Odo Bujwid

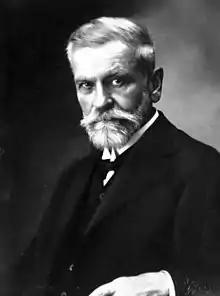

Odo Feliks Kazimierz Bujwid (30 November 1857 in Vilnius – 26 December 1942 in Kraków) (sometimes referred to as Odon Bujwid) was a Polish bacteriologist, recognized as the founder of bacteriology in Poland.